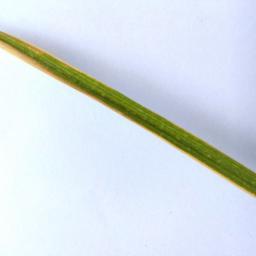
Label: Rice___Leaf_Blast